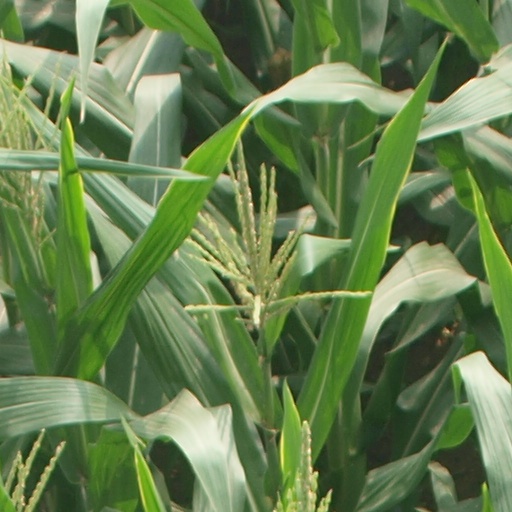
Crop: maize; corn